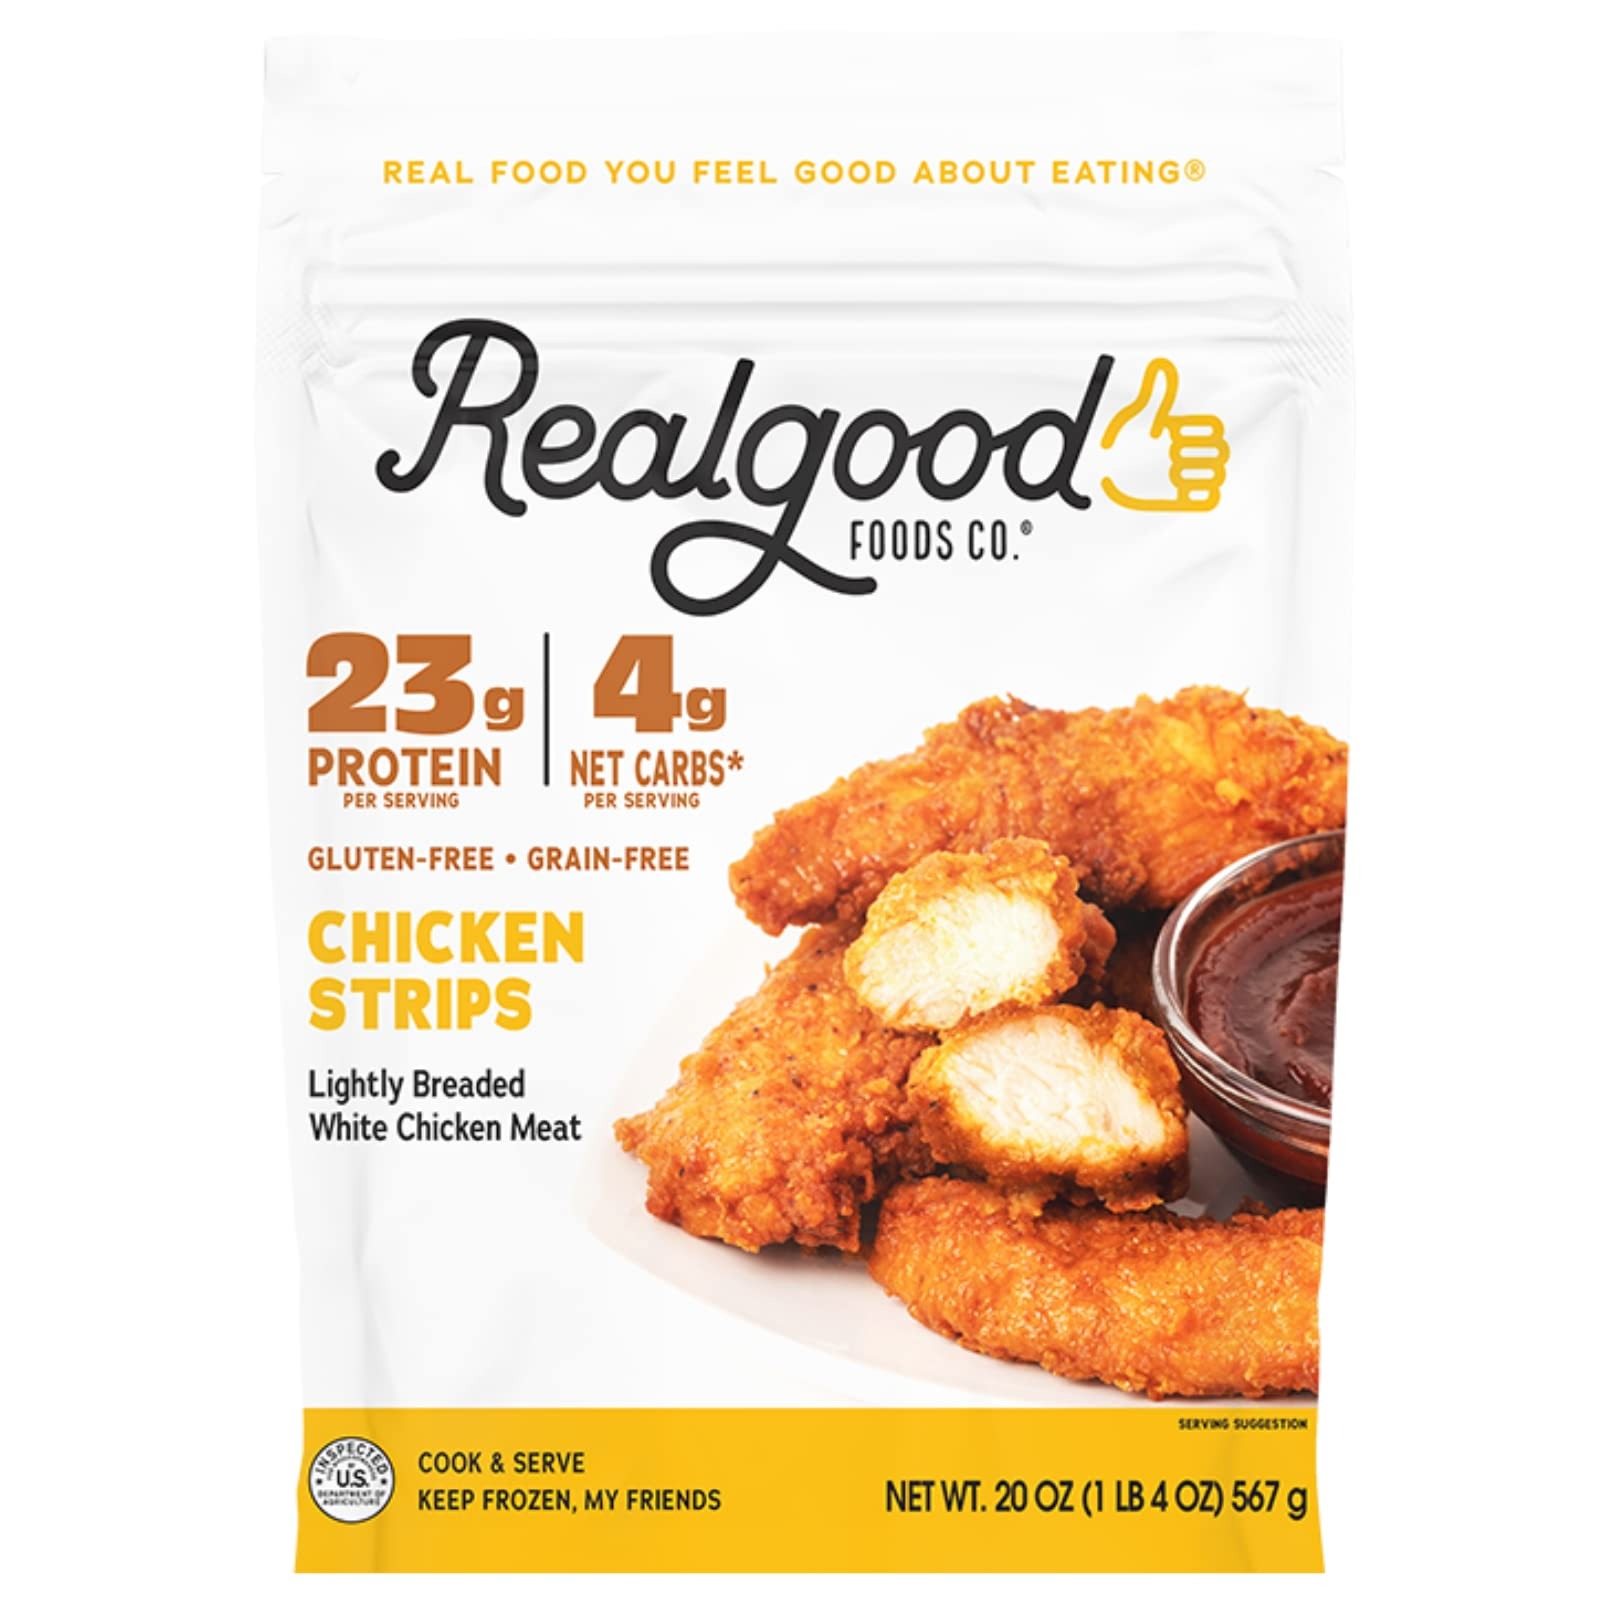
Item Name: Real Good Foods Low Carb, Lightly Breaded Chicken Strips, Frozen Meals, Keto Friendly, Gluten Free (Pack of 6)
Bullet Point 1: Real Good Foods: We are Modernizing Frozen Food. We are on a mission to make your favorite foods more nutritious and improve human health—We make delicious foods with less carbs, more protein and from REAL food ingredients. Always free from processed grains and gluten free.
Bullet Point 2: Nutritious, Low Carb, Protein Packed Chicken Strips! Unlike other nuggets that use processed flours and grains, our Chicken Strips are made with white chicken meat breaded in chickpea flour and whey protein, and are only 4g Net Carbs and 23g Protein!
Bullet Point 3: Easily make them in the Microwave for a quick snack or meal, or pop them in the oven or airy fryer to get a crispier chicken crust!
Bullet Point 4: We use ingredients like chicken breast or Cauliflower instead of processed flours or starches. You’ll never find preservatives or weird sounding ingredients in our items. That’s how we make delicious REAL food with lots of protein and almost no carbs or sugar. Real Food you feel good about eating. Full list of ingredients can be found at in our images.
Bullet Point 5: We are 100% gluten and grain free and use only REAL food to provide low-carb, delicious options for any occasion. Everything has less than 12g net carbs per serving, are high in protein, low in sugar, and made with real food ingredients
Product Description: Low Carb, keto-friendly Crispy Chicken Strips! Perfect for a quick snack, meal prep, or nutritious and tasty meal any time of day that's packed with protein and low in carbs! Unlike other Chicken Strips that are breaded in processed flours and grains, ours are breaded in grain-free Chickpea flour, seasonings, and whey protein! Only 4g Net Carbs, 23g Protein and 1g of sugar! Made with real, simple ingredients: White meat all-natural Chicken, Egg, Whey, and Seasonings - Low Carb - High Protein - Keto Friendly - Gluten Free - Grain Free - Low Sugar
Value: 6.0
Unit: Count

Price: 8.49